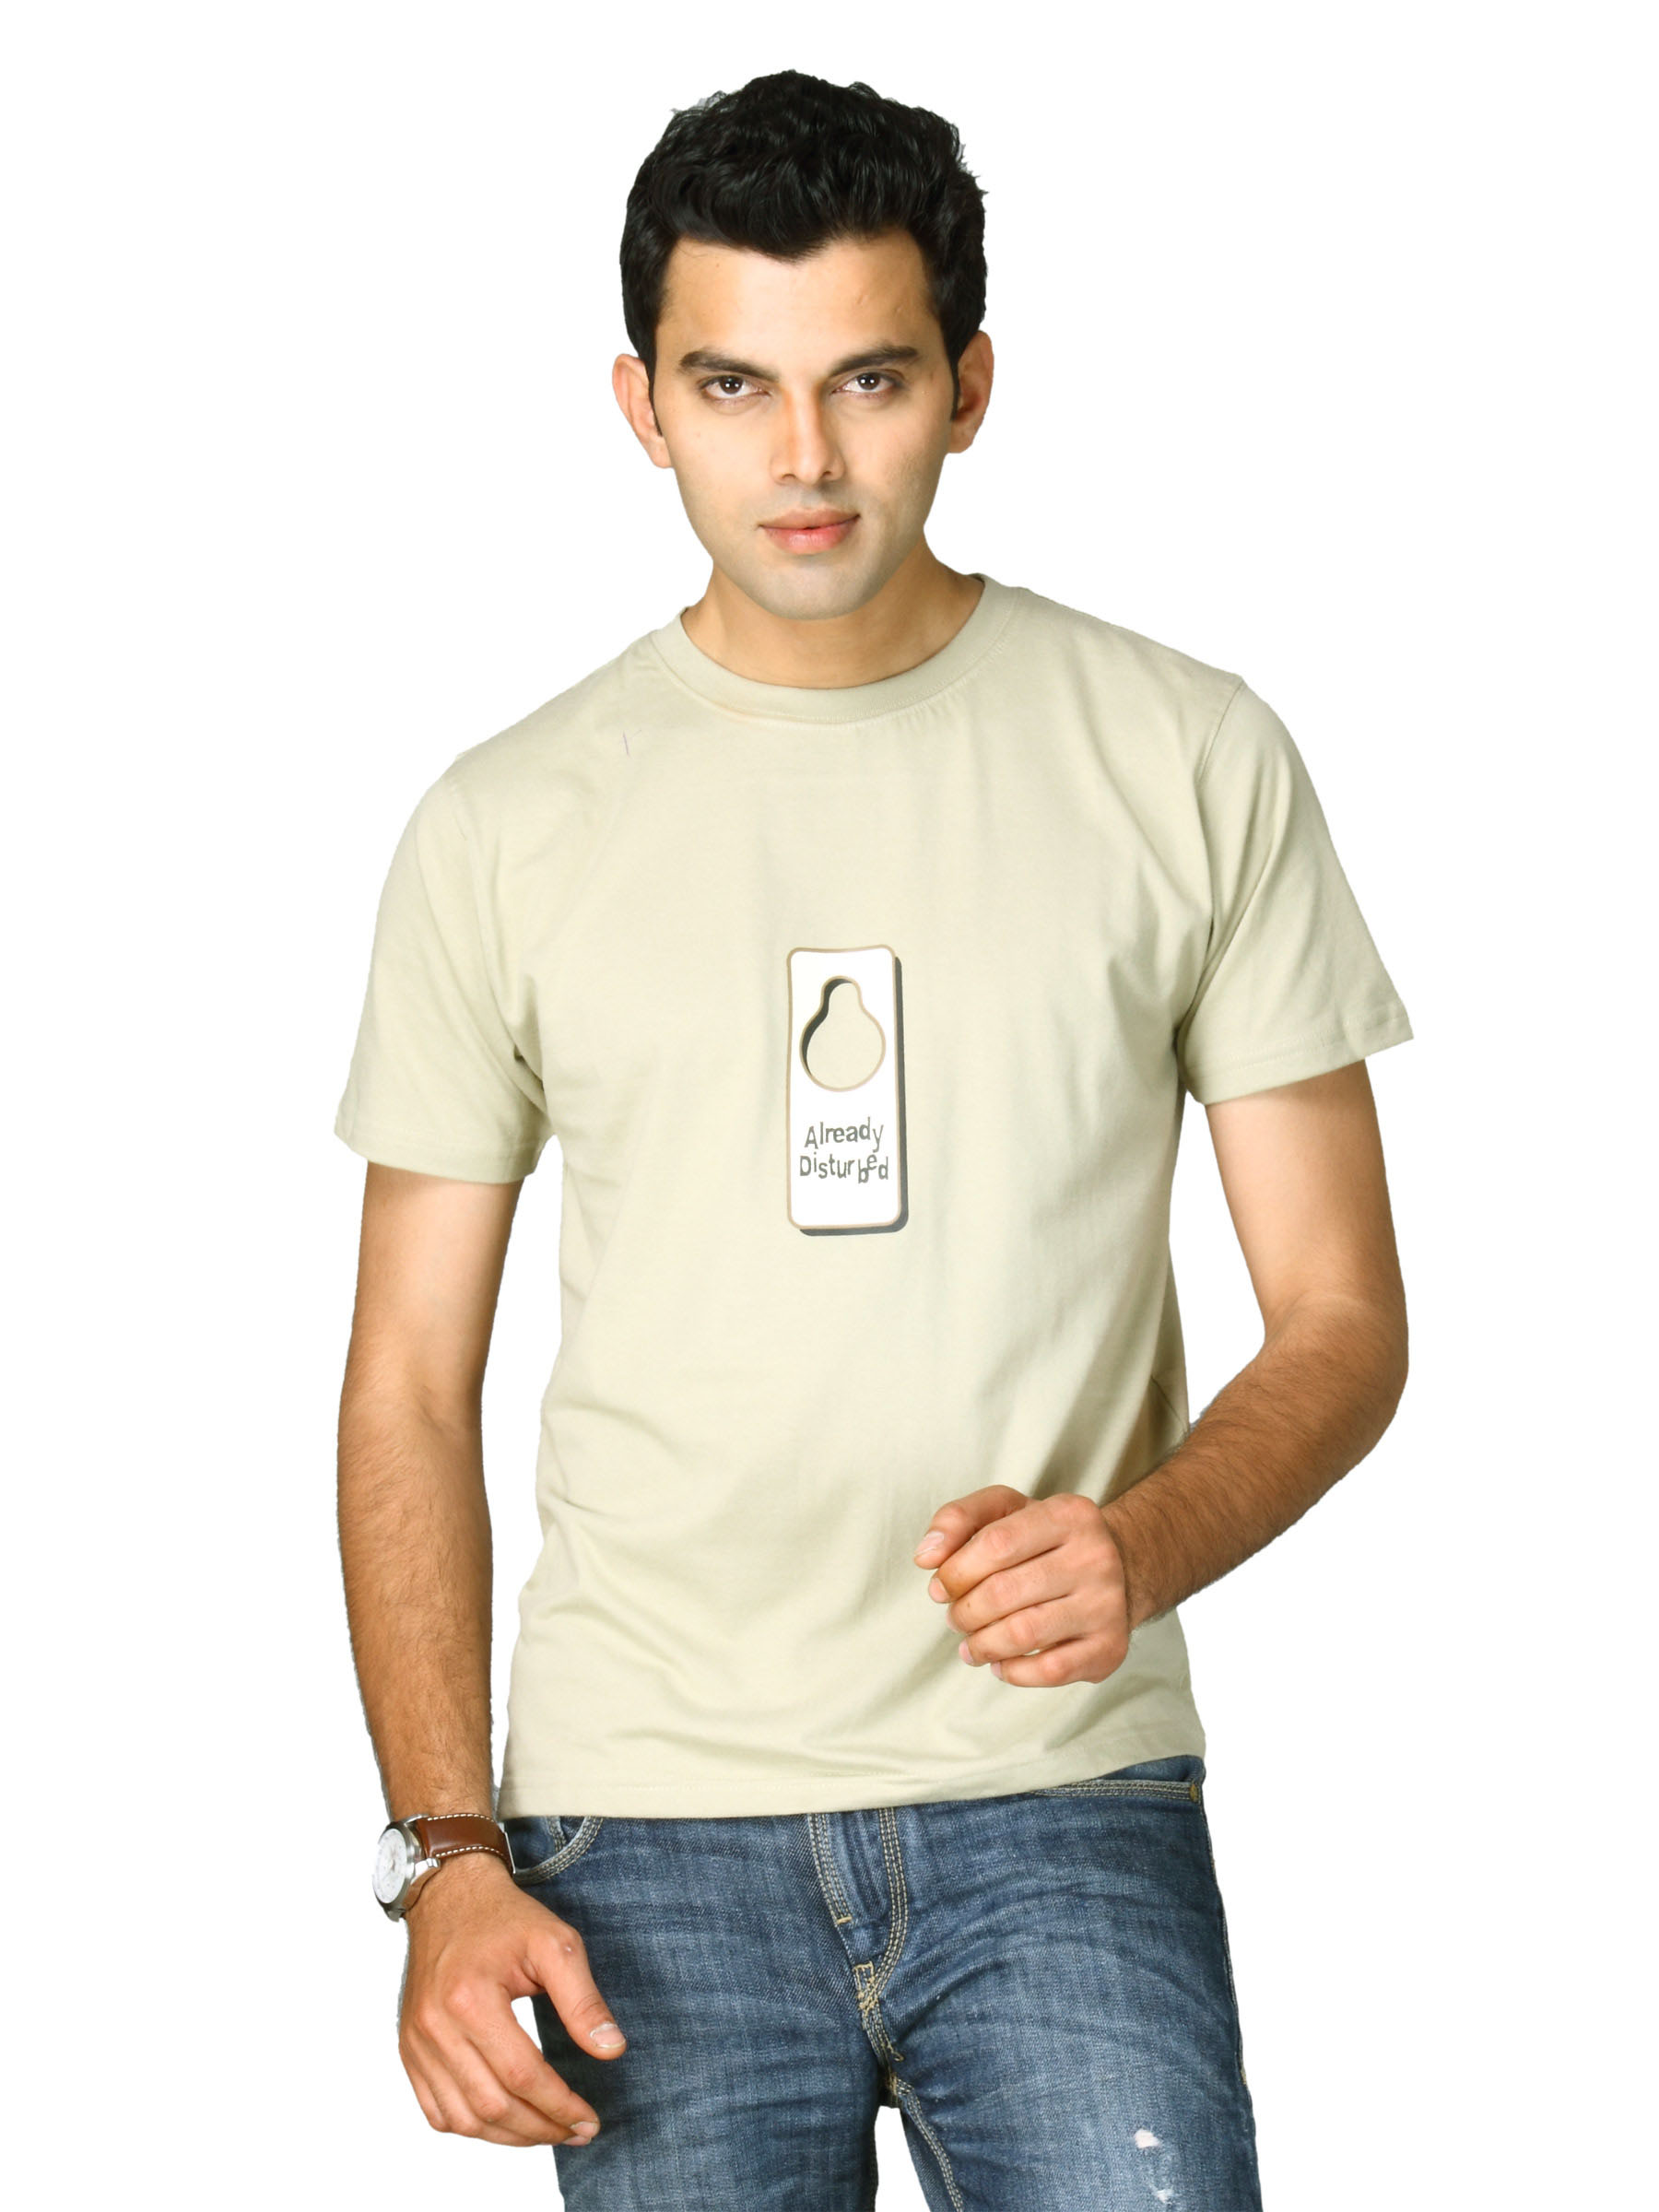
Tantra Men Beige T-shirt
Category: Apparel / Topwear / Tshirts
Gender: Men
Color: Beige
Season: Fall 2011
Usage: Casual